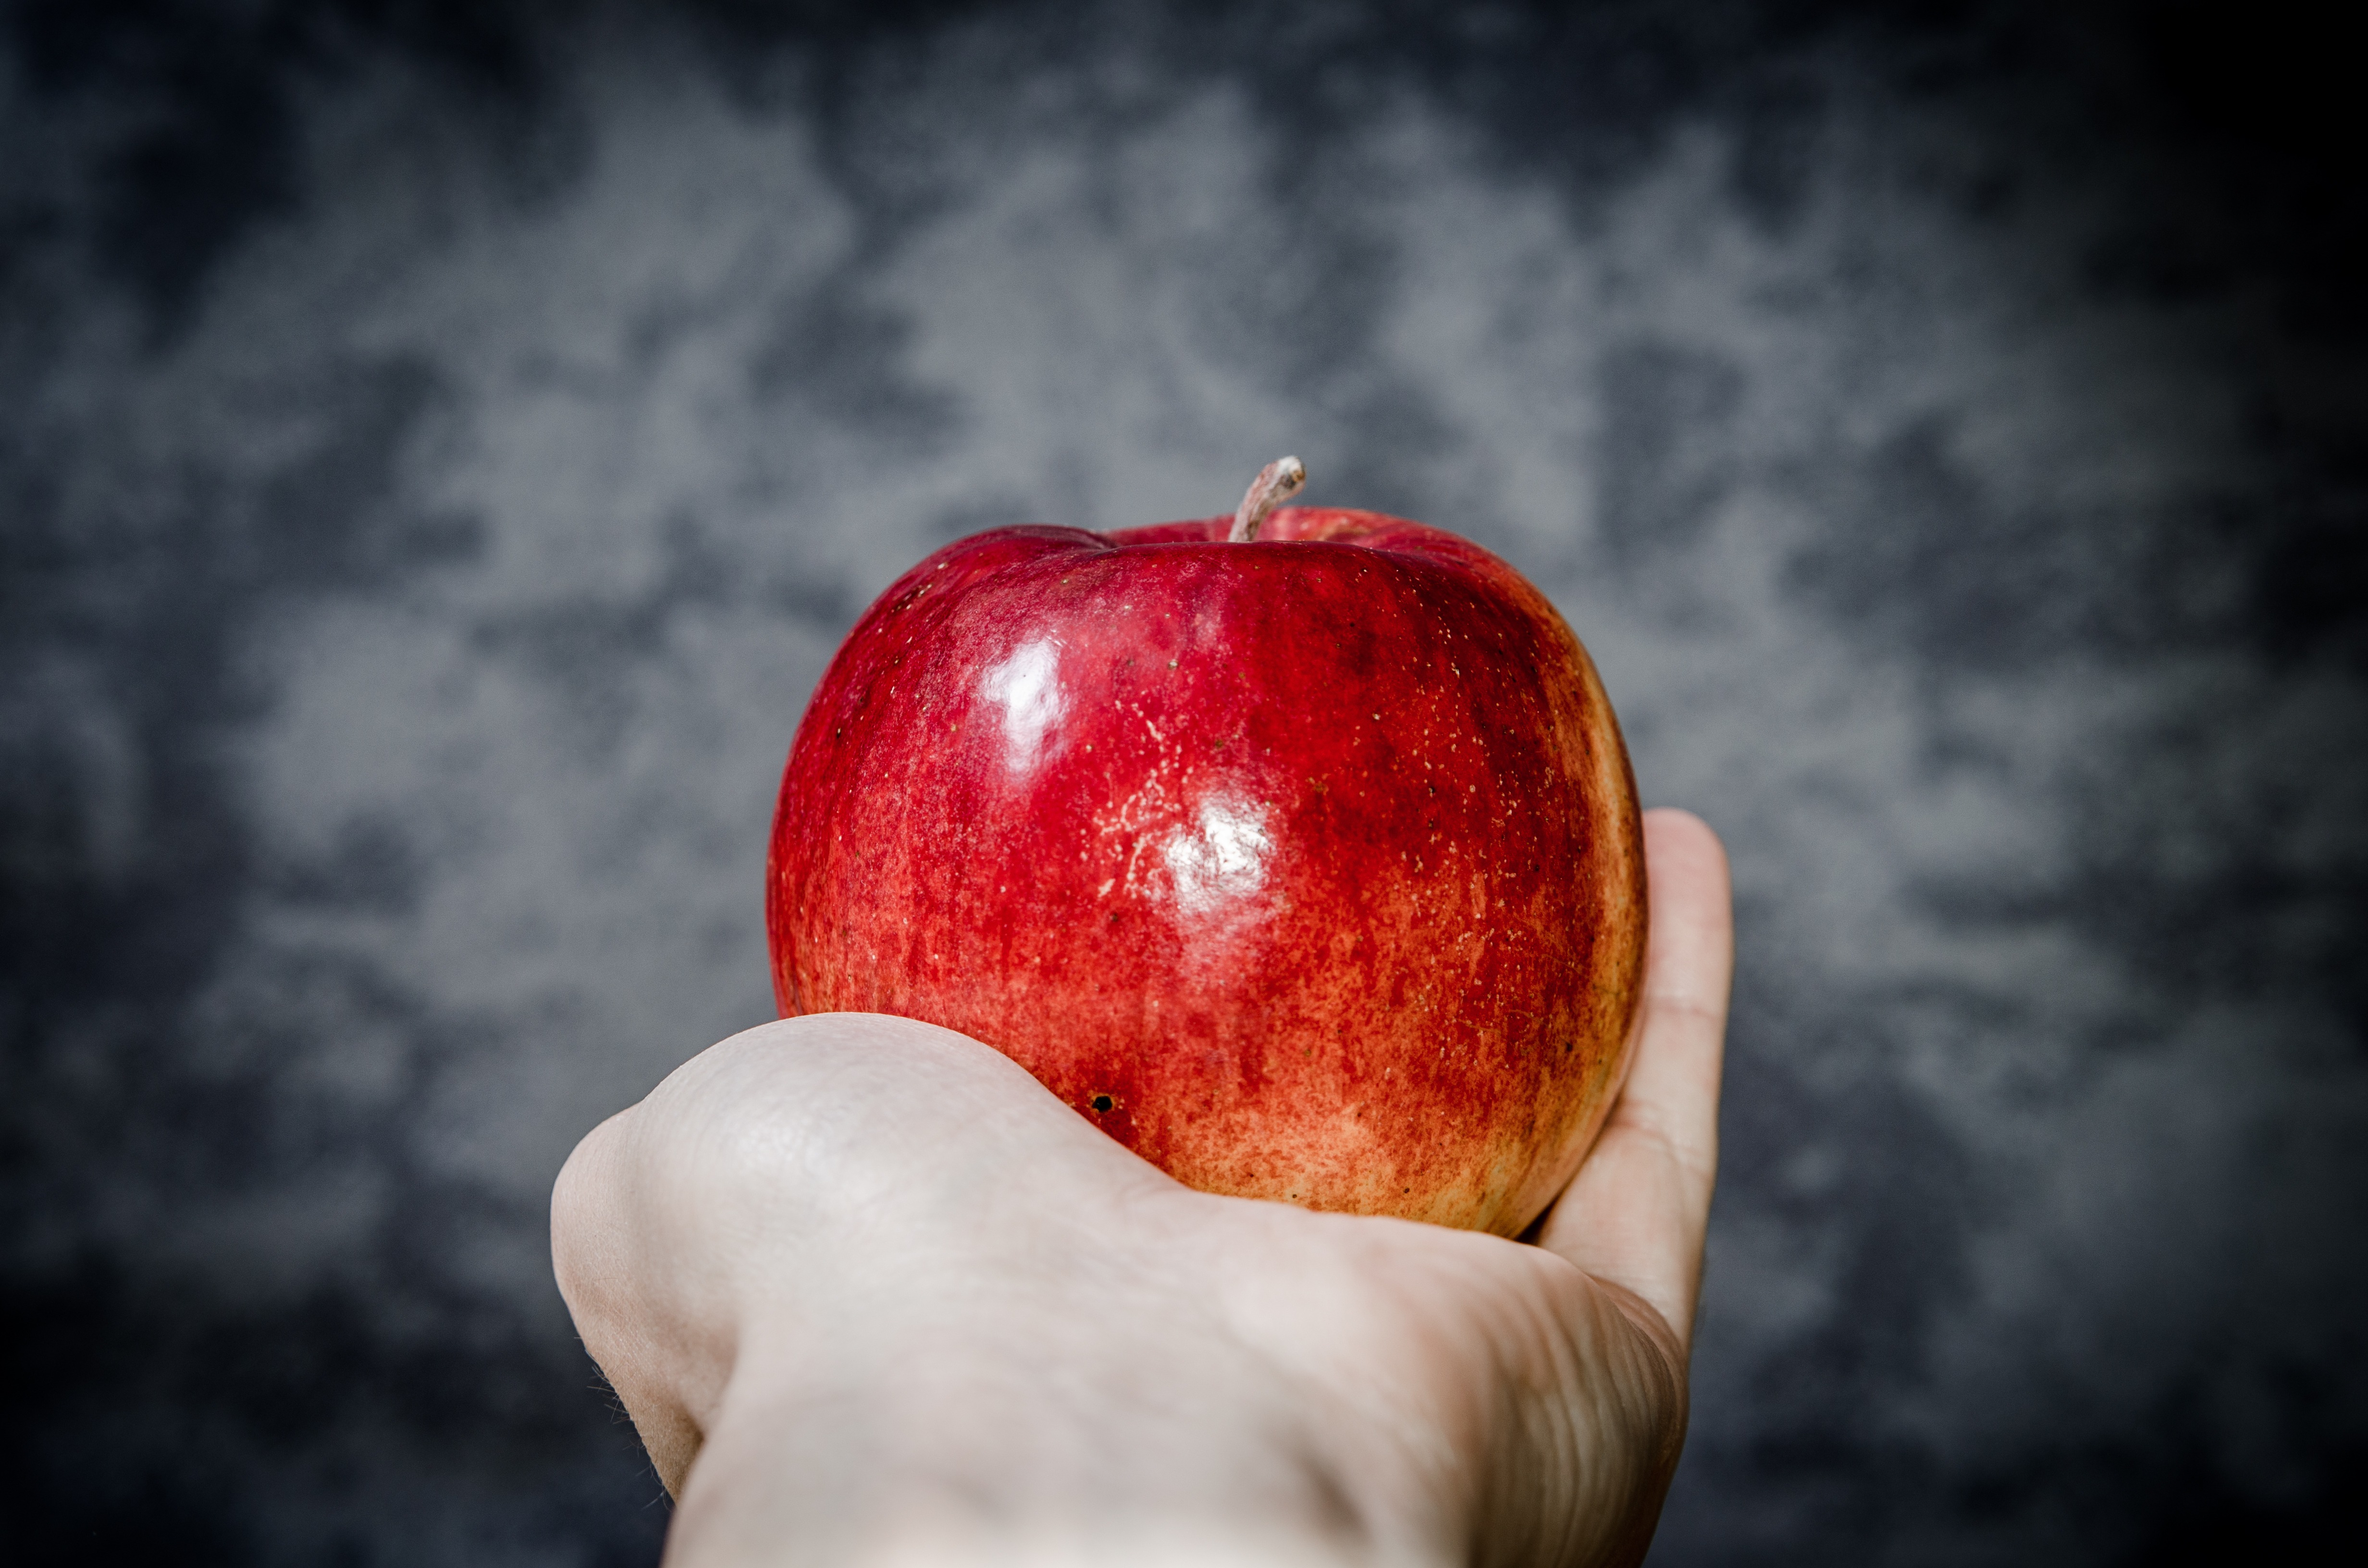
hand, apple, book, plant, photography, fruit, flower, food, red, produce, darkness, education, close up, human body, apples, school, organ, macro photography, knowledge, flowering plant, rose family, the hand, still life photography, computer wallpaper, land plant